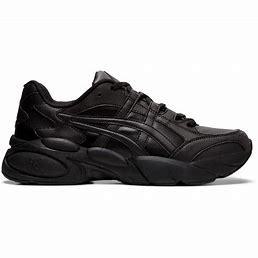
Brand: Asics
Model: Gel BND